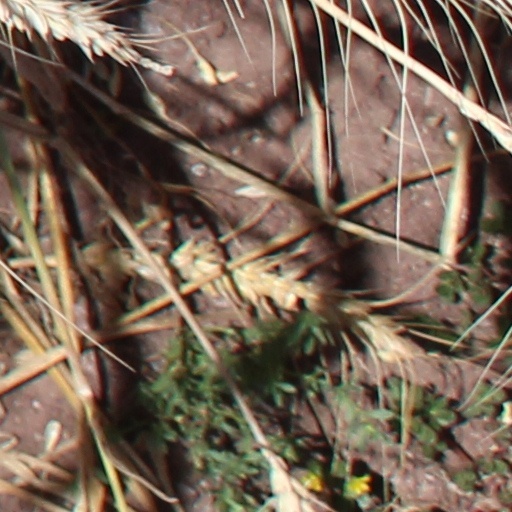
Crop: wheat